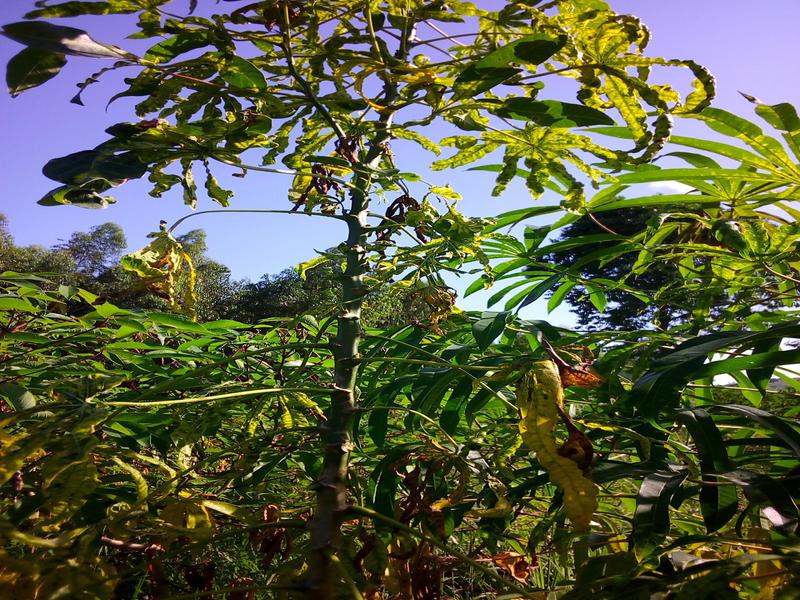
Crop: cassava
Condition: mosaic_disease